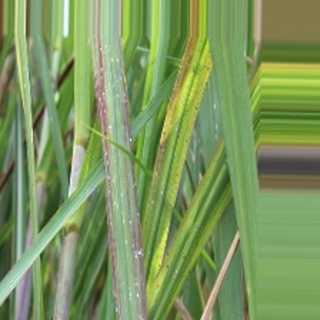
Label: sugarcane_bacterial_blight